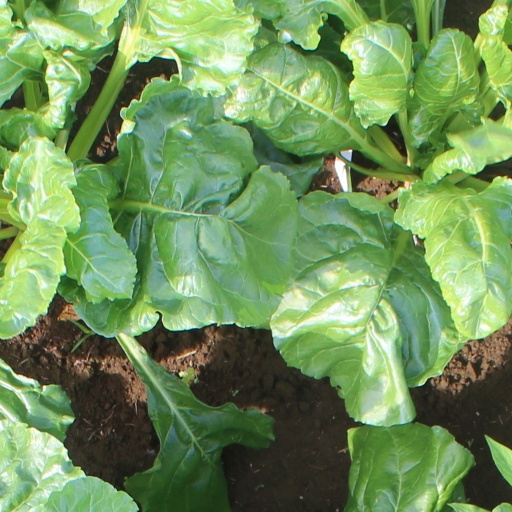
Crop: sugar beet